Heels (TV series)

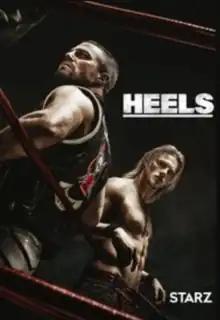
Season 1 promotional poster

Heels is an American drama television series about professional wrestling created by Michael Waldron that premiered on August 15, 2021, on Starz. In November 2021, the series was renewed for a second season, which premiered on July 28, 2023. In September 2023, the series was cancelled after two seasons.